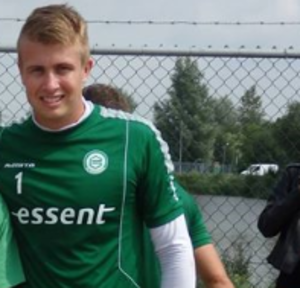
Sergio Padt, né le 6 juin 1990 à Haarlem, est un footballeur néerlandais qui évolue au poste de gardien de but au FC Groningue.